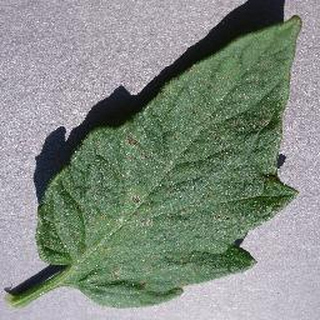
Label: tomato_septoria_leaf_spot